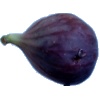
Label: fig